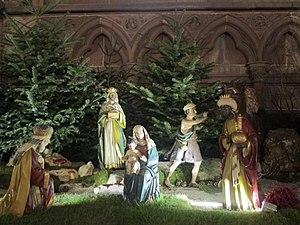
Crèche de la cathédrale Notre-Dame de Strasbourg, janvier 2017.